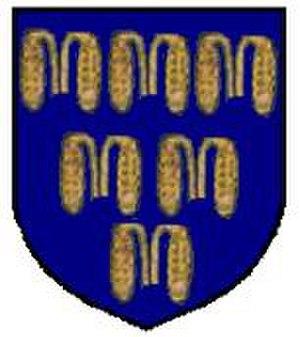
Dino Rapondi, né à Lucques vers 1350 et mort à Bruges le 1ᵉʳ février 1416, était l'un des principaux banquiers et marchands du XIVᵉ siècle.